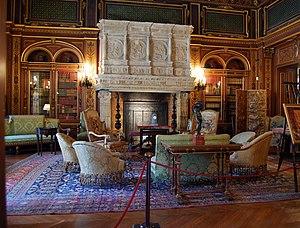
Le goût Rothschild est un style élaboré de décoration intérieure d’origine française, anglaise et allemande né au XIXᵉ siècle lorsque la riche, célèbre et puissante famille Rothschild était à son apogée.